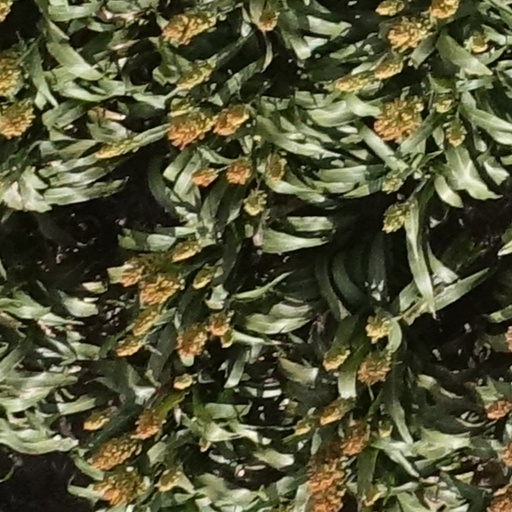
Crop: sorghum